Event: Nepal Earthquake
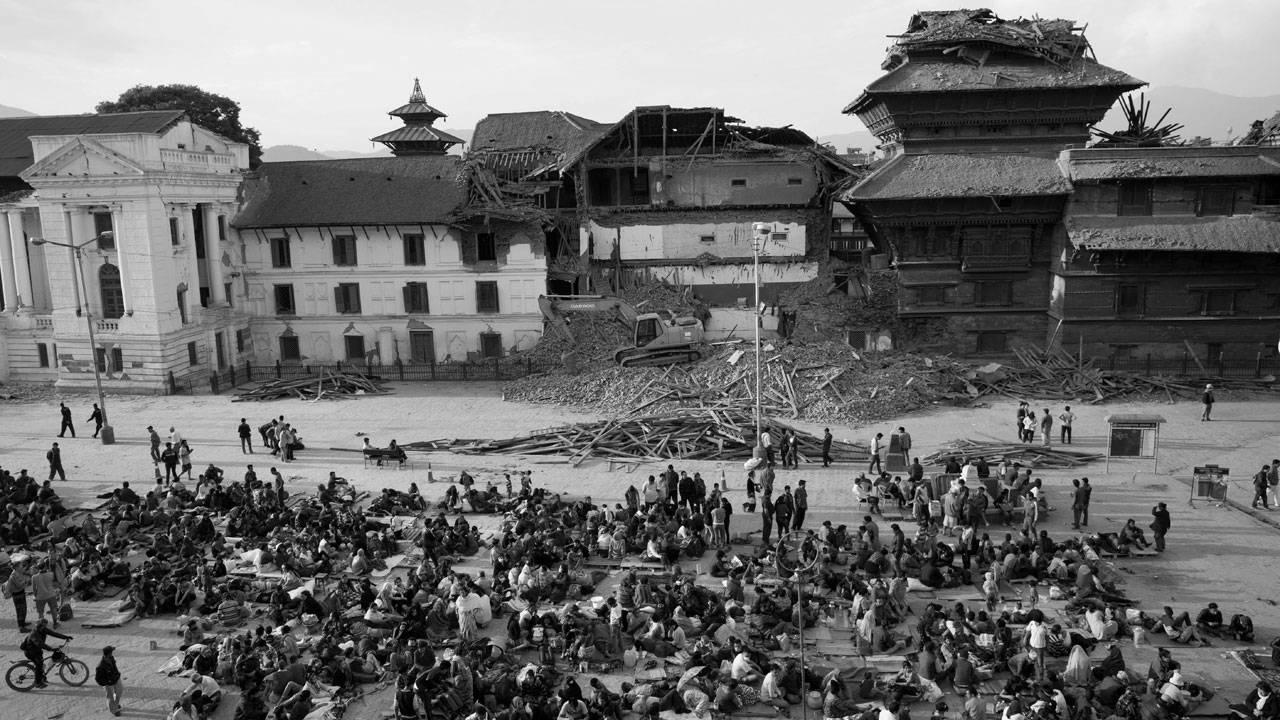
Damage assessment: damage